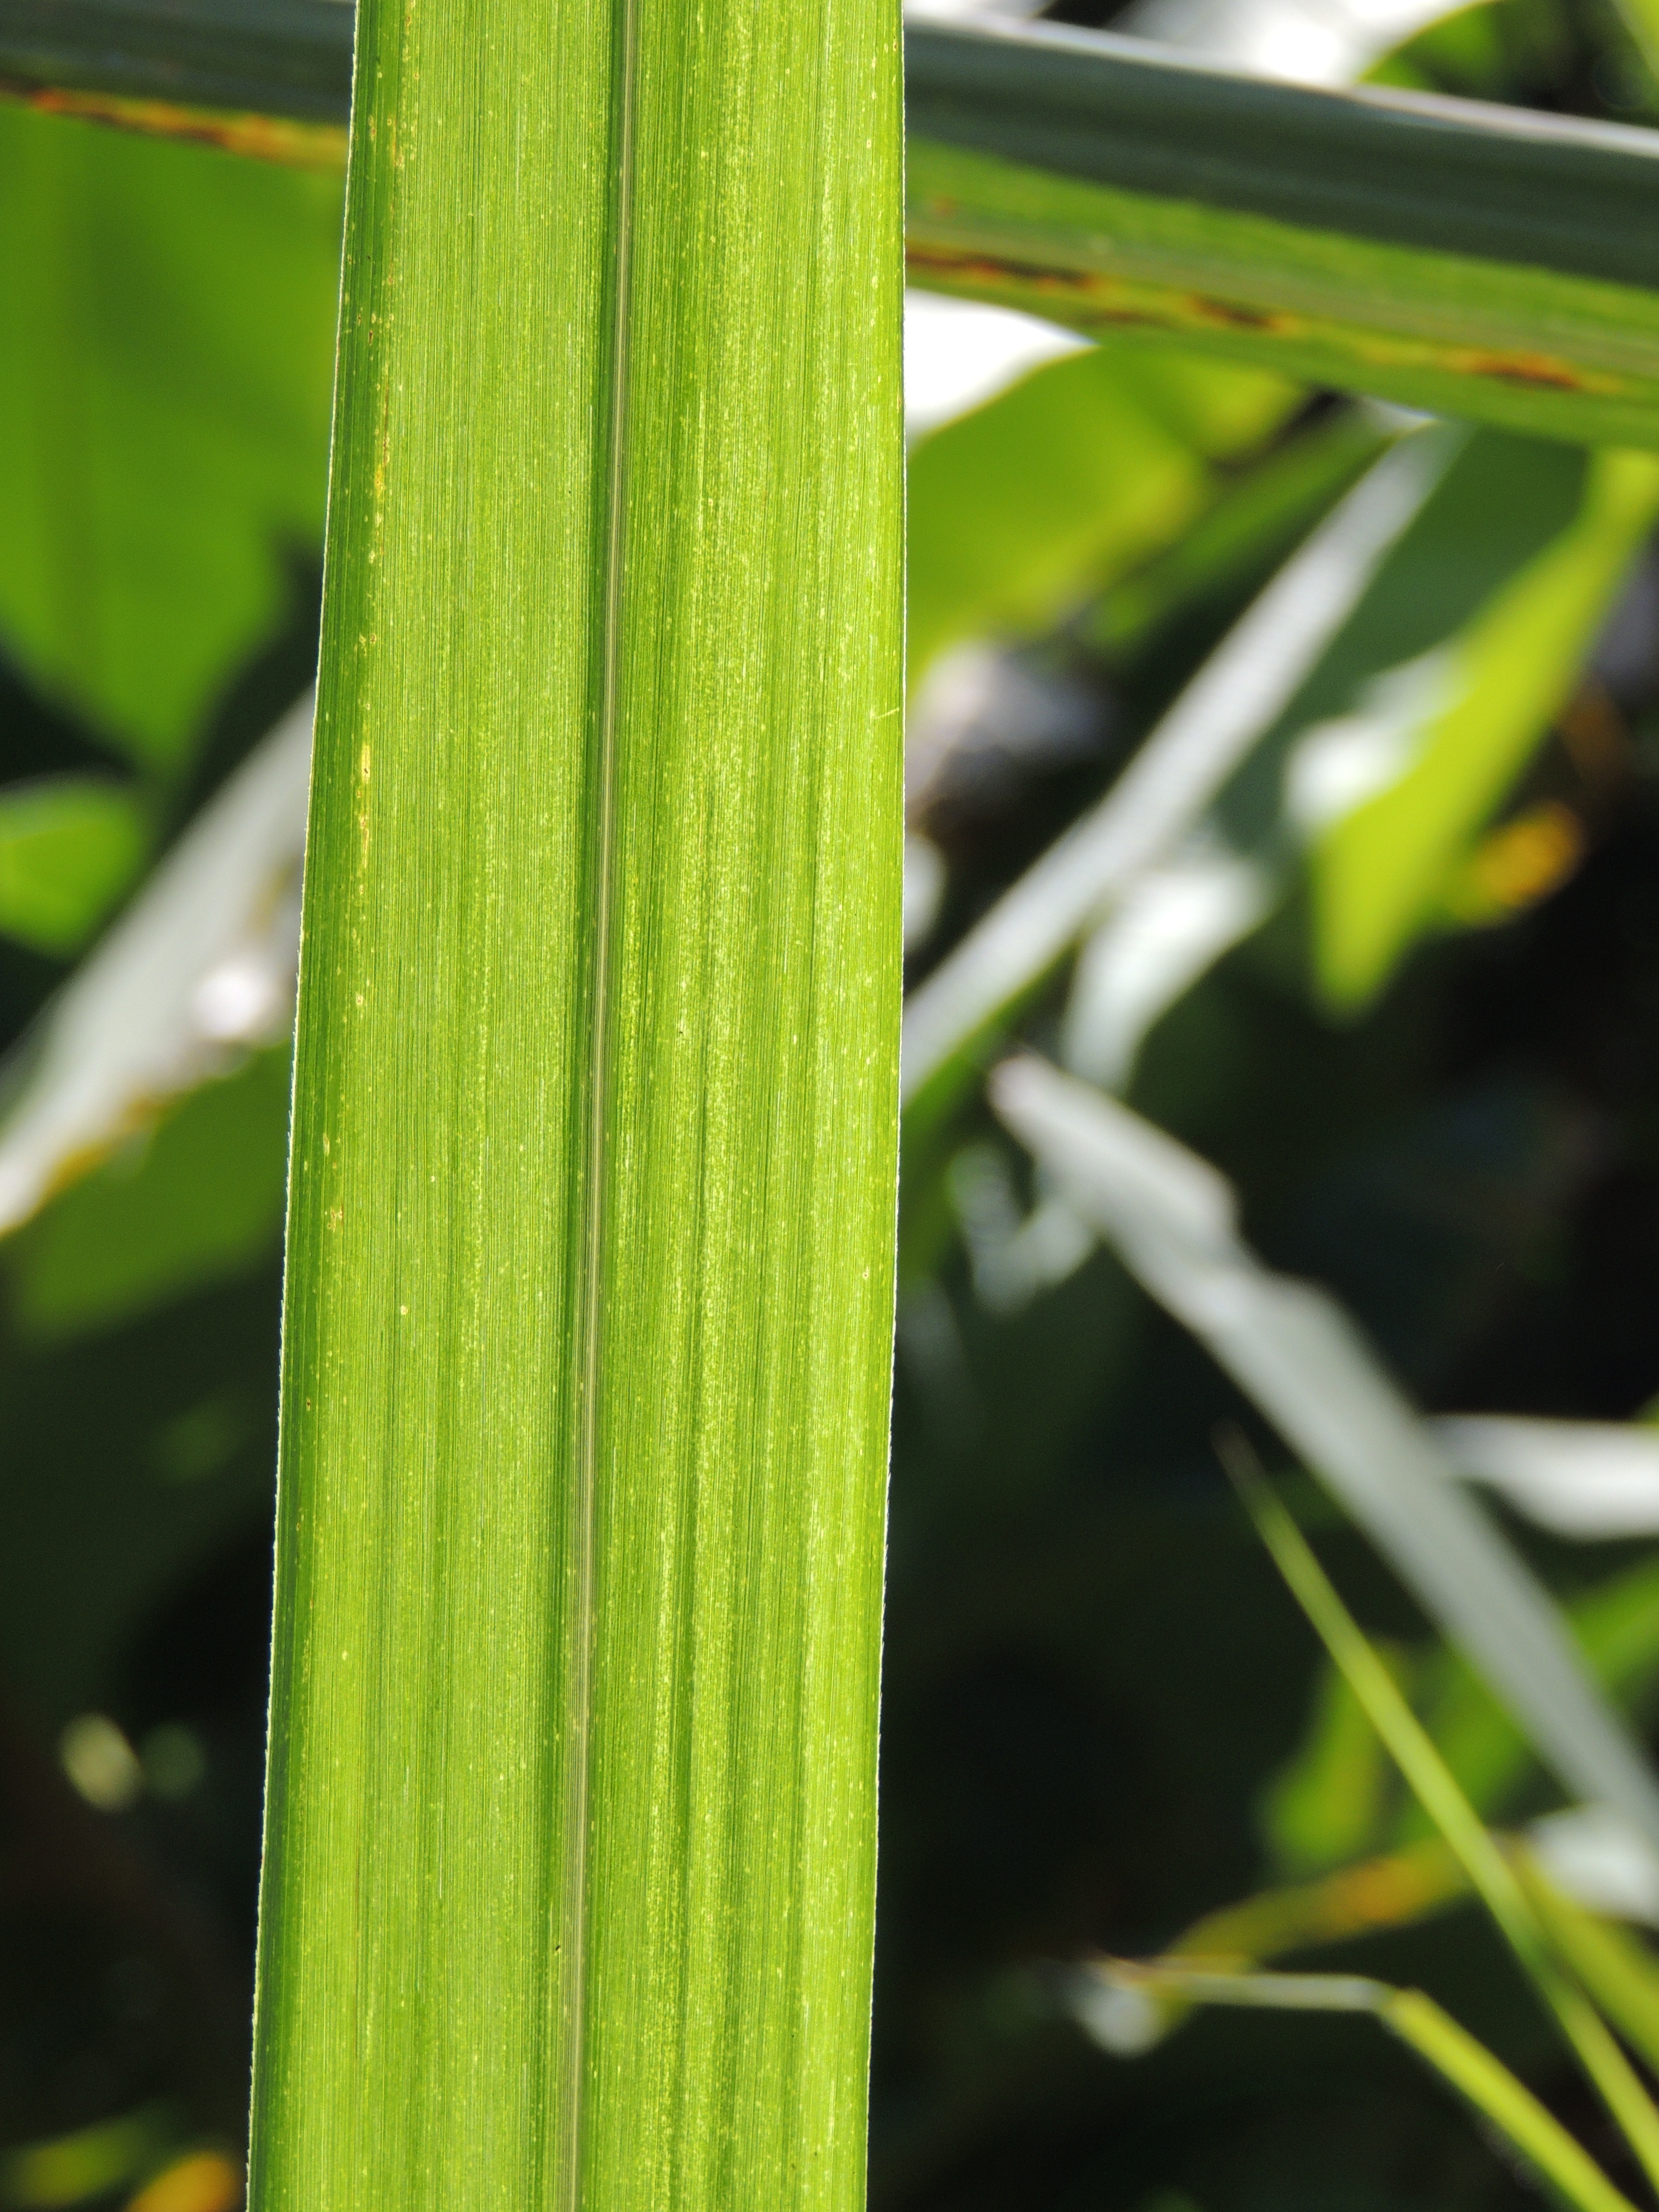
grass, plant, leaf, flower, food, green, produce, crop, botany, flora, leaves, macro photography, flowering plant, reed bed, grass family, plant stem, land plant